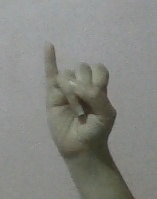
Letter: meem